English land law

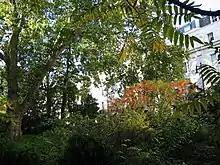
Squatters who remain long enough acquire good title to the land, but the LRA 2002 changes made acquiring title by squatting far harder.

Four main ways of acquiring land are through a gift, trust, succession and by contract, all of which involve express or at least presumed consent. In the case of an ordinary gift during a person's life, the Law of Property Act 1925 section 52(1) requires a deed (itself defined in the Law of Property (Miscellaneous Provisions) Act 1989 section 1) before any transfer is effective. Subsequently, a transfer must be registered. The Land Registration Act 2002 section 27(2) makes registration compulsory for all transfers of land, leases over seven years and any charges. Under LRA 2002 section 27, the consequence of a failure to register one's interest is that it will not bind another person in law who is transferred the property and does register. If the transfer of land takes place through a will, the Wills Act 1837 section 9 requires in similar terms that the will be signed in writing and have two witnesses. The beneficiary under the will must then take steps to register the interest in land in her name. In the case of a person who dies without leaving a will, their property, including land will succeed in passing by operation of law to the next of kin, or in the case of jointly owned property in a joint tenancy, to the co-owner/s.